Saint Laurent Boulevard

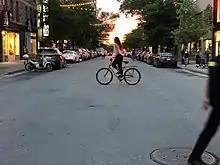
Saint Laurent Boulevard at sunset on summer solstice.

Saint Laurent Boulevard, also known as Saint Lawrence Boulevard (officially in ), is a major street in Montreal, Quebec, Canada. A commercial artery and cultural heritage site, the street runs north west–south east through the near-centre of city and is nicknamed The Main, which is the abbreviation for "Main Street".